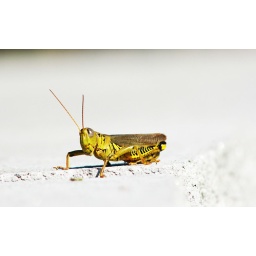
A grass hopper on the wall by the pool.